Duke Siegfried August in Bavaria

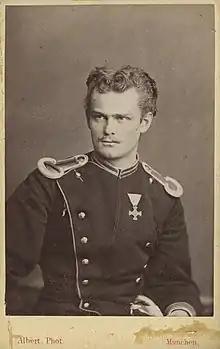
Siegfried's father, Duke Max Emanuel in Bayern

Duke Siegfried was the eldest son of Duke Maximilian Emanuel in Bavaria and his wife Amalie, who was a sister of Prince Philip of Coburg and of Prince Ferdinand of Bulgaria. Siegfried belonged to the Ducal or non-reigning branch of the ancient dynasty of Wittelsbach.